328th Infantry Regiment (United States)

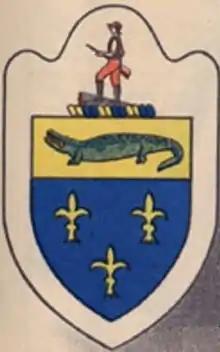
From 1946's "History of the 328th Infantry Regiment"

The 328th Infantry Regiment was a unit of the United States Army. Organized during World War I as part of the 82nd Division, the regiment took part in combat in France as part of the American Expeditionary Forces. Its most famous member was Alvin York, who received the Medal of Honor for heroism near the Decauville railway line of Chatel-Chéhéry as part of the Meuse-Argonne Offensive.